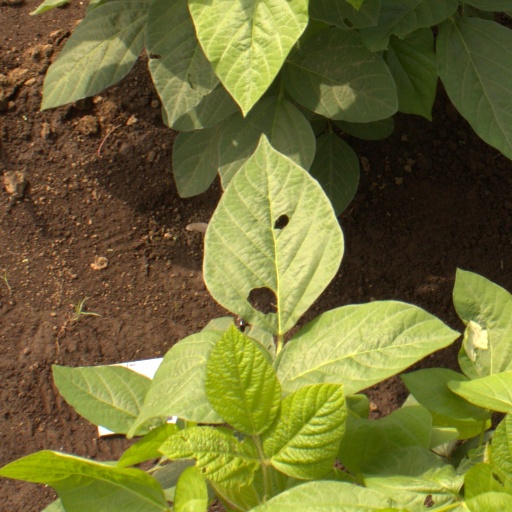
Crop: soybean